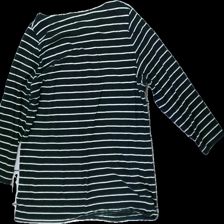
View: back
Type: Blazer
Category: Ladies
Brand: Not in the list
Brand text on label: Our best basics
Colors: Black, White
Material: 100% Cotton
Pattern: Striped
Cut: Regular
Size: XL
Season: All
Price range: <50
Recommended usage: Recycle
Description: Striped top